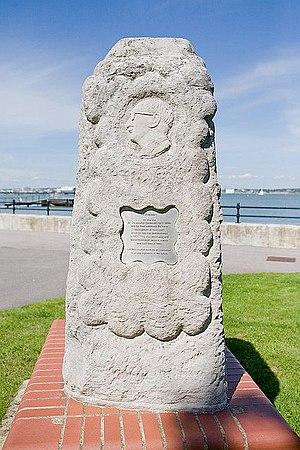
Christopher Sydney Cockerell, né le 4 juin 1910 à Cambridge et mort le 1ᵉʳ juin 1999 à Hythe, est un inventeur et ingénieur britannique, inventeur de l'aéroglisseur.